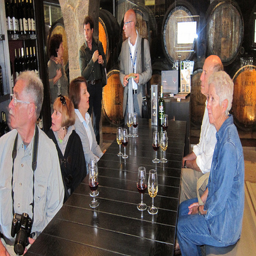
A group of older people standing around a bar.
an image of group  of people watching an event
A group of people sitting at a table, drinking wine at a winery.
a number of people sit at a table with glasses of wine
PEOPLE SOME STANDING AND SOME SITTING IN A WINERY